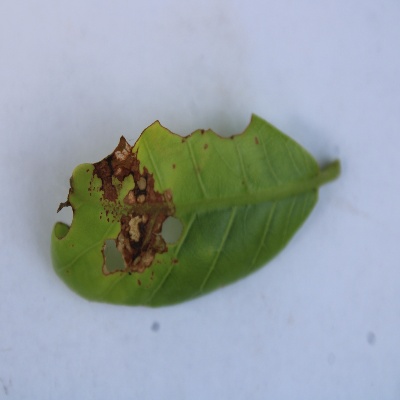
Crop: Cashew
Condition: leaf miner